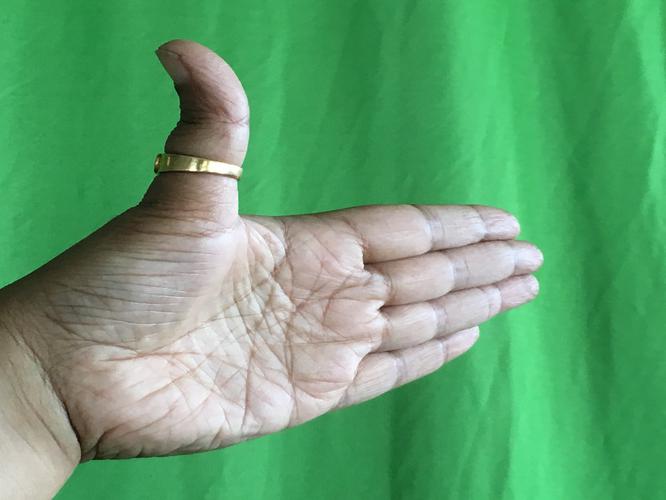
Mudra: Ardhachandran
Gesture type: single_hand